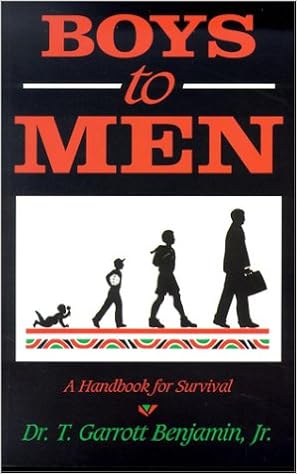
Boys to Men: A Handbook for Survival
Category: Books
About the Author T. Garrott Benjamin, Jr. is a native of St. Louis, Missouri, and was raised in Cleveland, Ohio, by a single parent grandmother. Since 1969, he has been the Senior Pastor of the historic Light of the World Christian Church in Indianapolis, Indiana. Dr. Benjamin is both an innovator and a motivator. For five years, his ministry was seen and felt throughout the world through national cable television (TBN, BET and LeSea) and the Armed Forces Television Network. He continues to be a highly sought after preacher and lecturer. Dr. Benjamin is a graduate of St. Louis University, St. Louis, Missouri, and the Christian Theological Seminary in Indianapolis, Indiana, where he earned his Master of Divinity and Doctor of Ministry. He was inducted into the Board of Distinguished Preachers at Morehouse College in Atlanta, Georgia, and also holds several honorary degrees. He is married to his beautiful helpmate, Beverly, and has three fine sons.
Features: This book is for the young, middle-aged and very mature, who are looking for answers, and helping others find answers that make sense on the tedious journey of making the transition from boys to men.